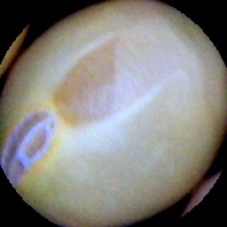
Label: Immature